Vauxhall 20-60

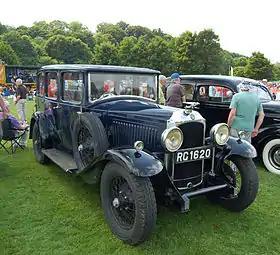
Vauxhall T-type Kimpton saloon (1930)

The Vauxhall 20-60 is a four or five-seater saloon, limousine, tourer or coupé-cabriolet manufactured by Vauxhall of Luton. It was announced on 28 September 1927 with a six-cylinder engine and a four-speed gearbox. A cautious move downmarket. "The first time any six-cylinder Vauxhall has been sold under £1000!" "British & Vauxhall". The initial 2.7-litre engine was enlarged to 3-litres after twelve months.